Manu Gavassi

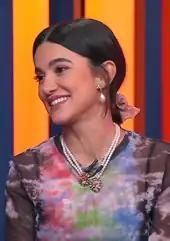
Gavassi in 2020

In 2020, she participated in the twentieth season of the reality show "Big Brother Brasil", as one of the guests of the box group, taking 3rd place with 21.09% of the votes. Before joining the program, Manu recorded videos for her web series "Garota Errada", which were published through her Instagram, portraying in a funny way her participation in BBB. Gavassi was highly praised for her marketing strategy to publicize her work, while confined to reality. In April, it was reported that the Globoplay streaming platform would be interested in producing the series, due to the great success it received. In interviews, Gavassi revealed that she will turn "Garota Errada" into a series and that there is a possibility for it to go to TV or streaming and have the direction of the actor Selton Mello and the participation of the actress Bruna Marquezine. On January 28, she released as a single the song "Audio of Excuses", a track that is part of the EP Cute but (still) Psycho, rereleased in September 2019. The music video for the song reached 1 million views in 24 hours, ranking first in the hot videos on YouTube Brazil. The song also topped Spotify's Top 50 viral, along with the songs "Planos Impossíveis", released in 2011, "Farsa", released in 2015 and "Música Secreta", released in 2019. "Áudio de Desculpas" was the singer's first song to score in the TOP 50 of the most played songs on Spotify Brasil, reaching 37th position. The song also reached 38th place in the TOP 50 of the world's viral songs.